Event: Ecuador Earthquake
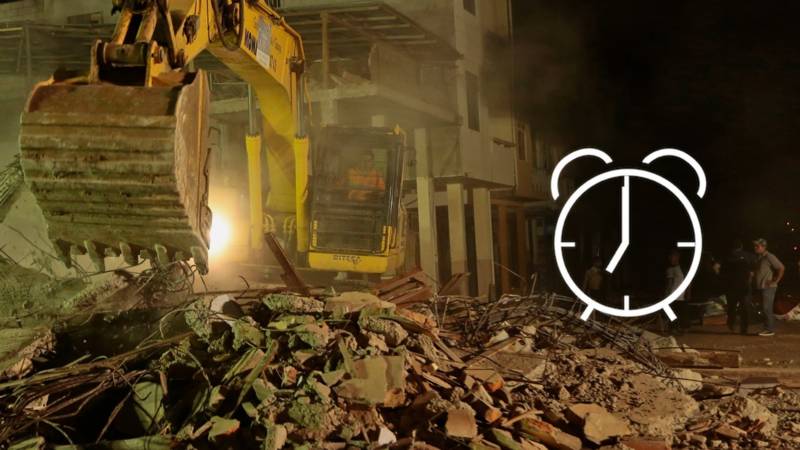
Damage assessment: damage